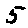
Label: 5